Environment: real
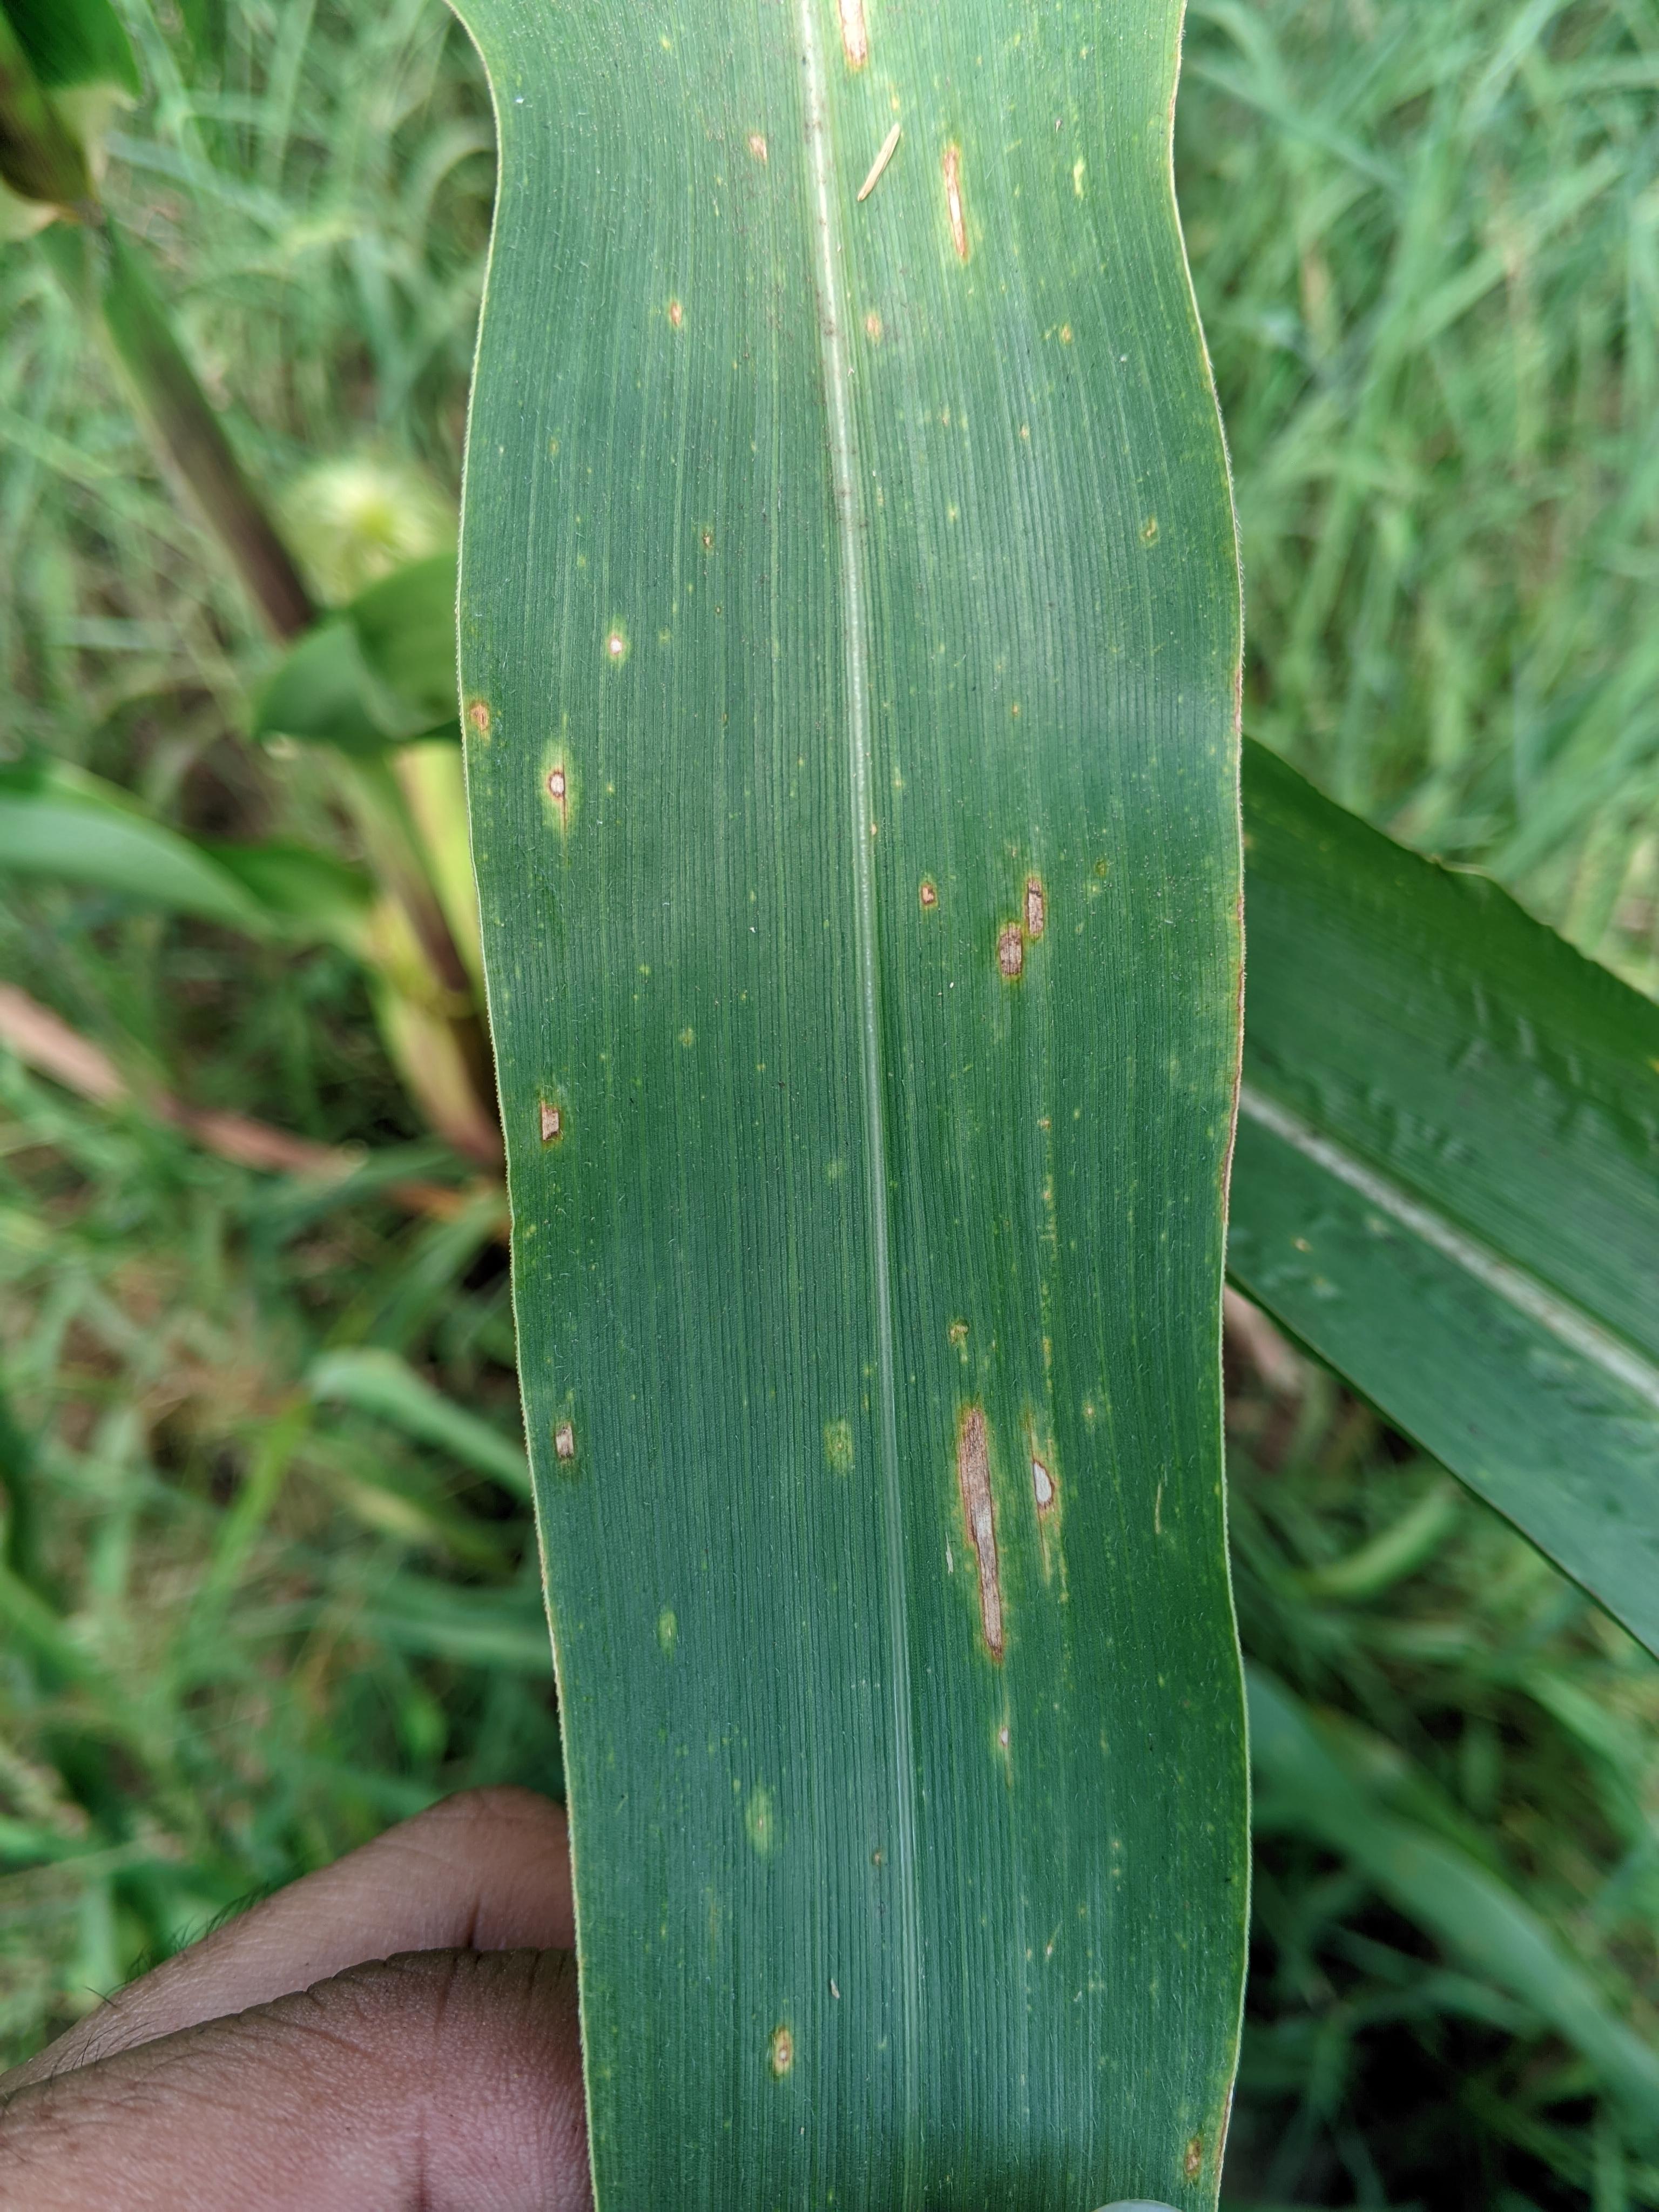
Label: gray_leaf_spot